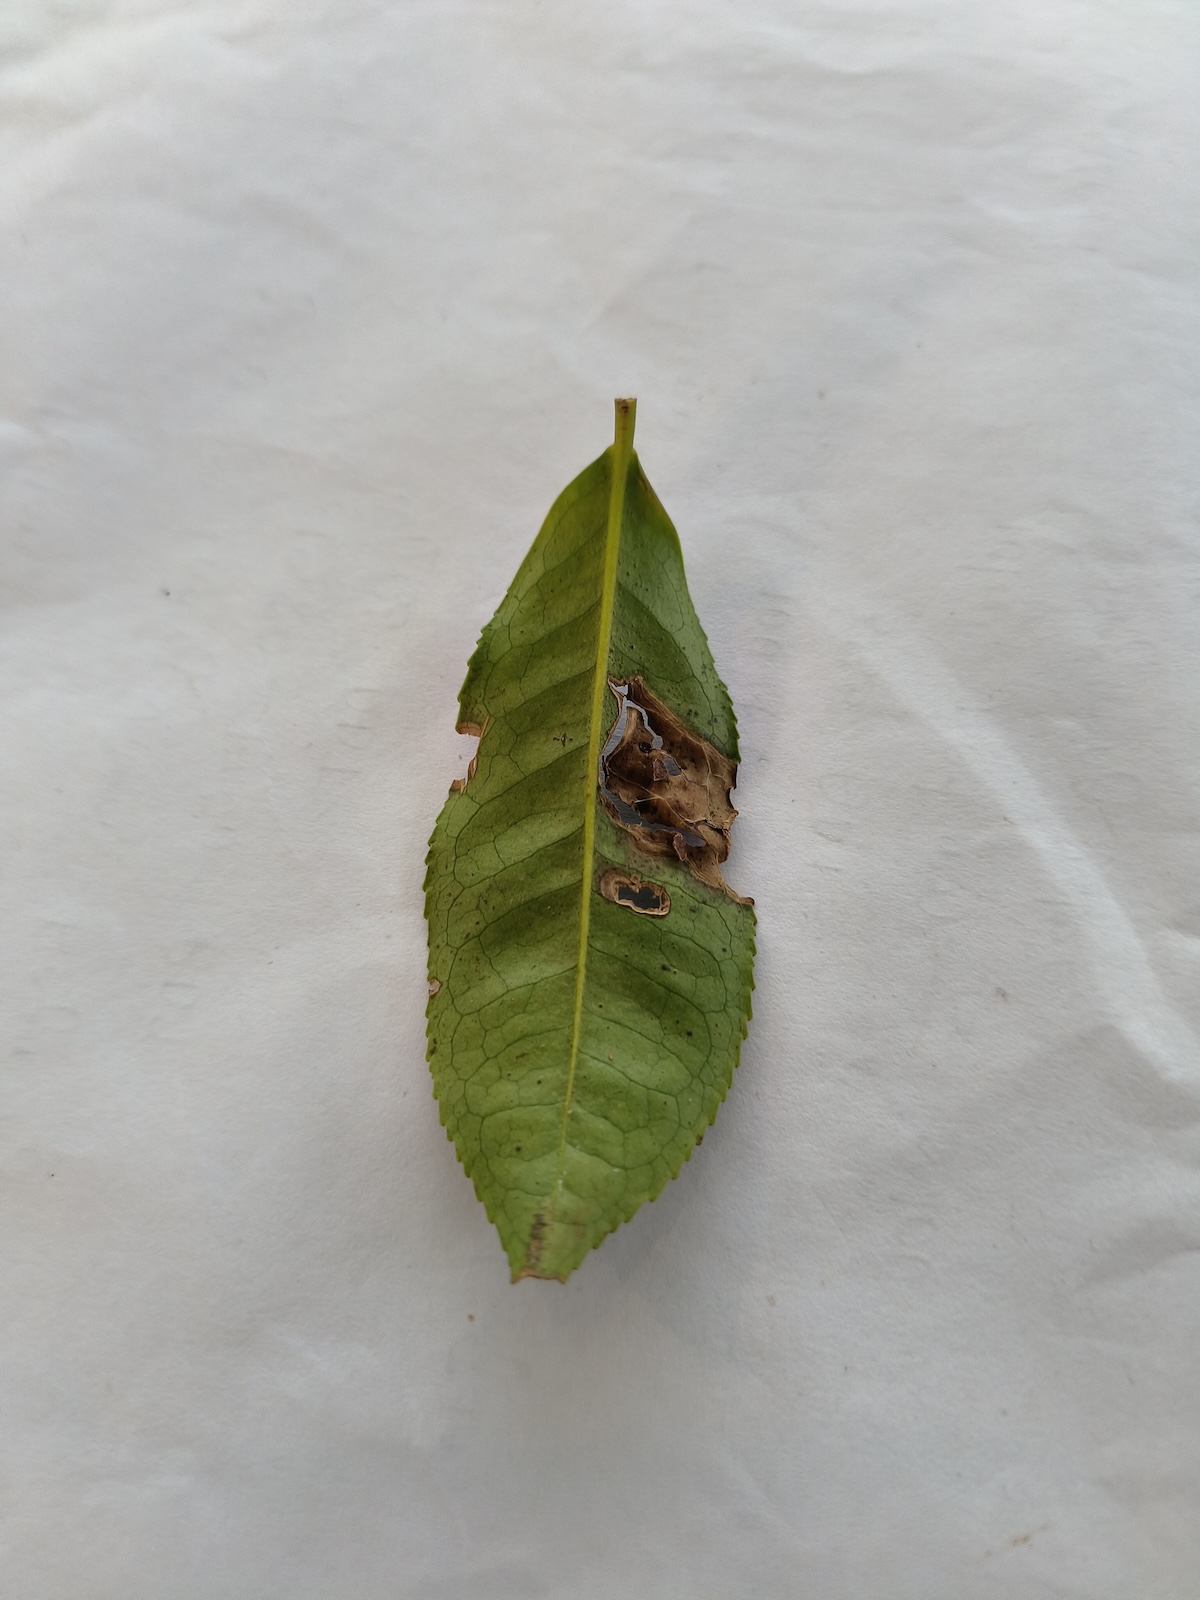
Label: Gray Blight